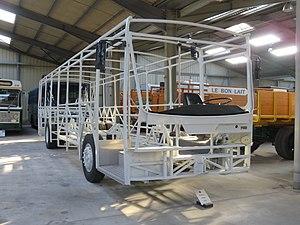
Le châssis d’un Berliet PR 100 conservé à la Fondation Marius Berliet (Le Montellier, France) le 20 octobre 2018.
La caisse autoportante, ossature autoportante ou caisse-poutre désigne dans le cas d'un véhicule routier le plus souvent pour le transport de voyageurs ou un véhicule ferroviaire, une conception où l'habituelle carrosserie sur châssis est remplacée par une structure unique solidaire.
Le Mégabus est un autobus bi-articulé construit dans le cadre d’une collaboration entre deux constructeurs français : Renault Véhicules industriels et Heuliez Bus. Le moteur est produit par le premier, de même que le châssis qui est inspiré de celui du PR 100, un autobus commercialisé par RVI, tandis que la carrosserie est produite par Heuliez Bus sur la base de celle utilisée pour le GX 107.